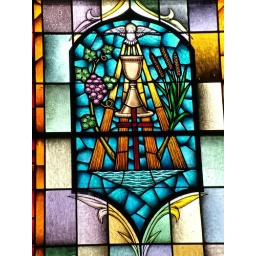
One of the stained glass windows in the First Baptist Church of Auburn.